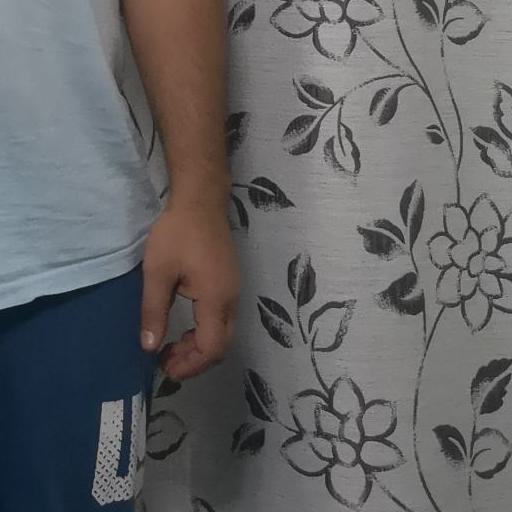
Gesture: no_gesture